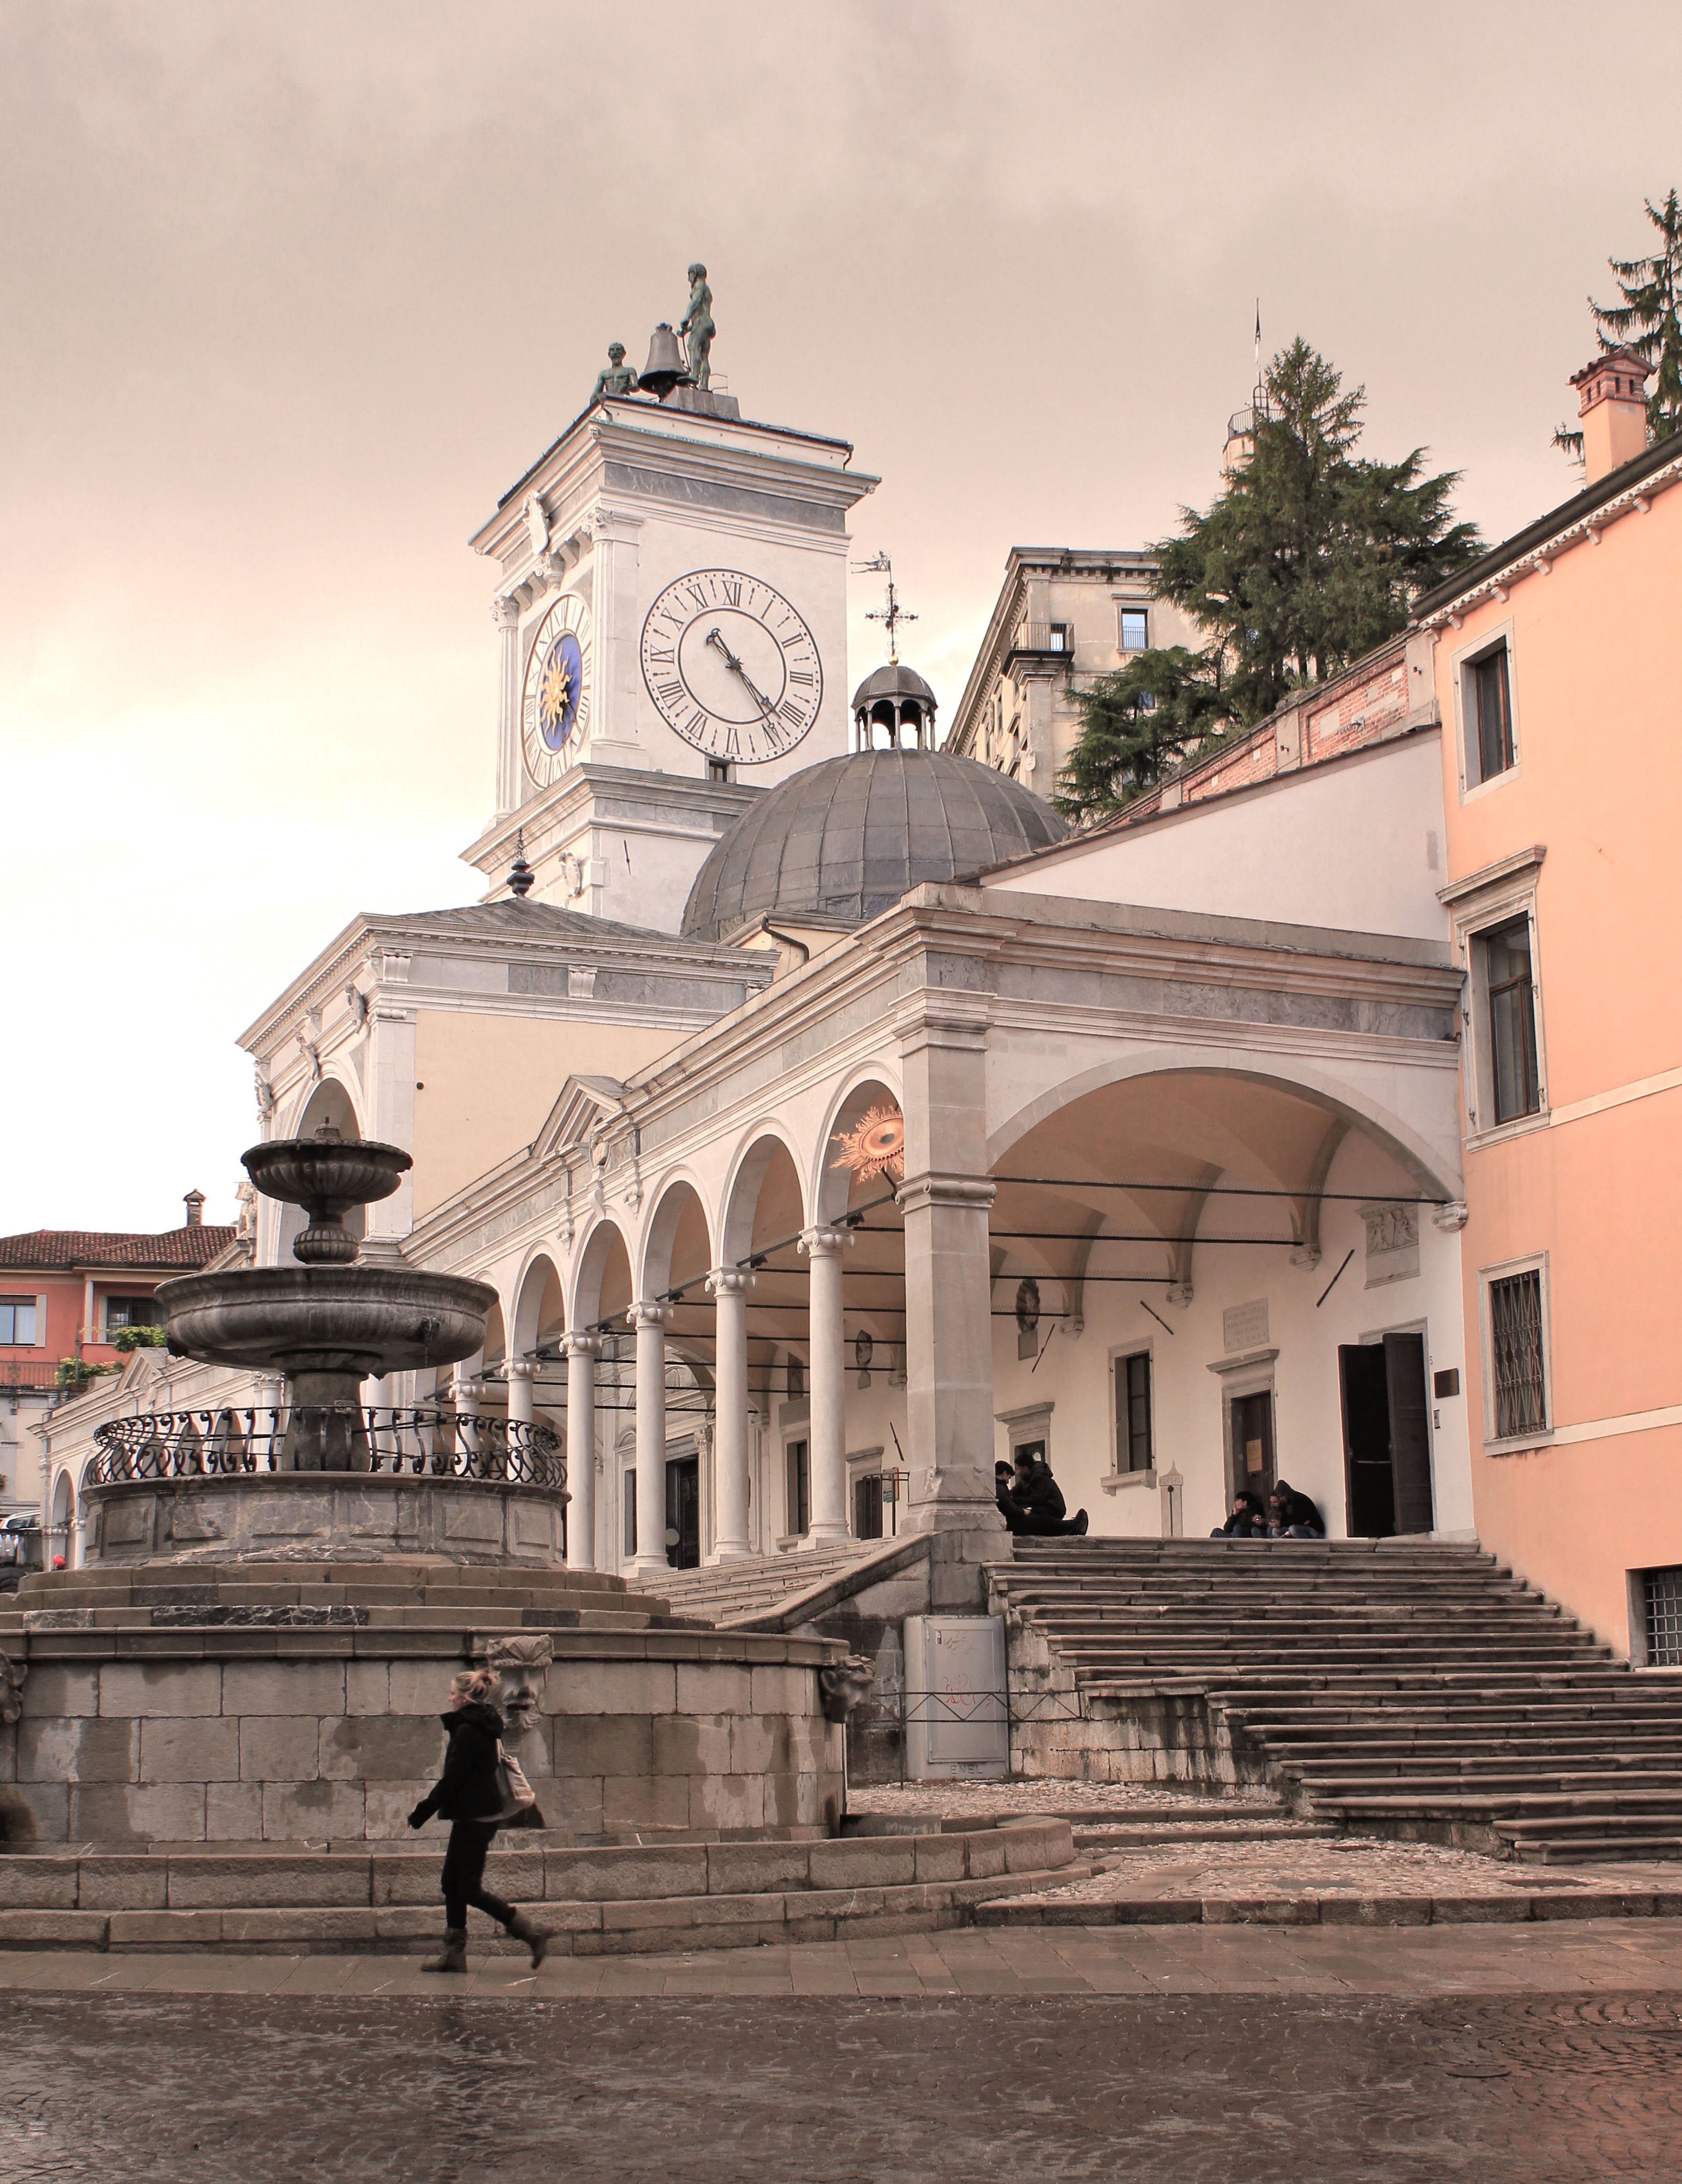
architecture, building, palace, monument, landmark, facade, church, place of worship, old town, temple, synagogue, estate, meeting point, ancient history, udine